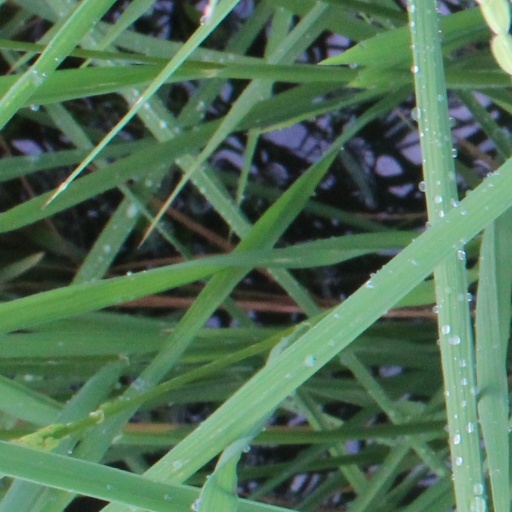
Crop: rice